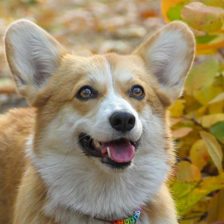
Label: animals